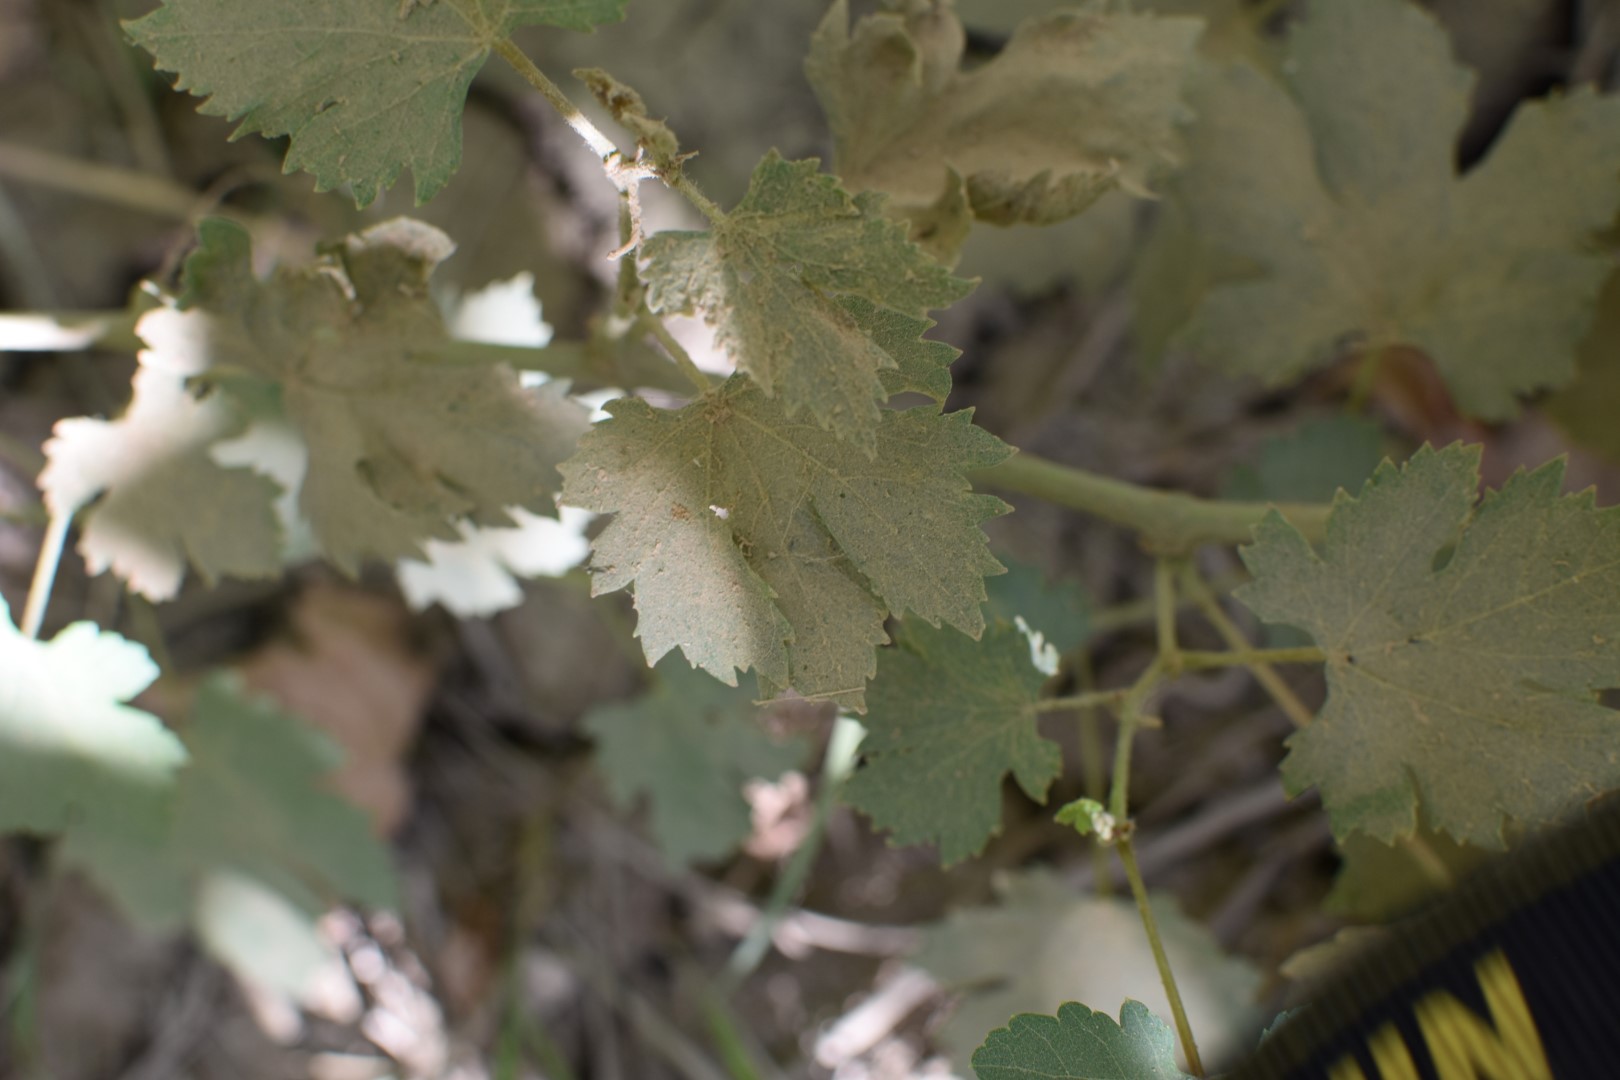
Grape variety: Halawani